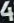
Number: 4